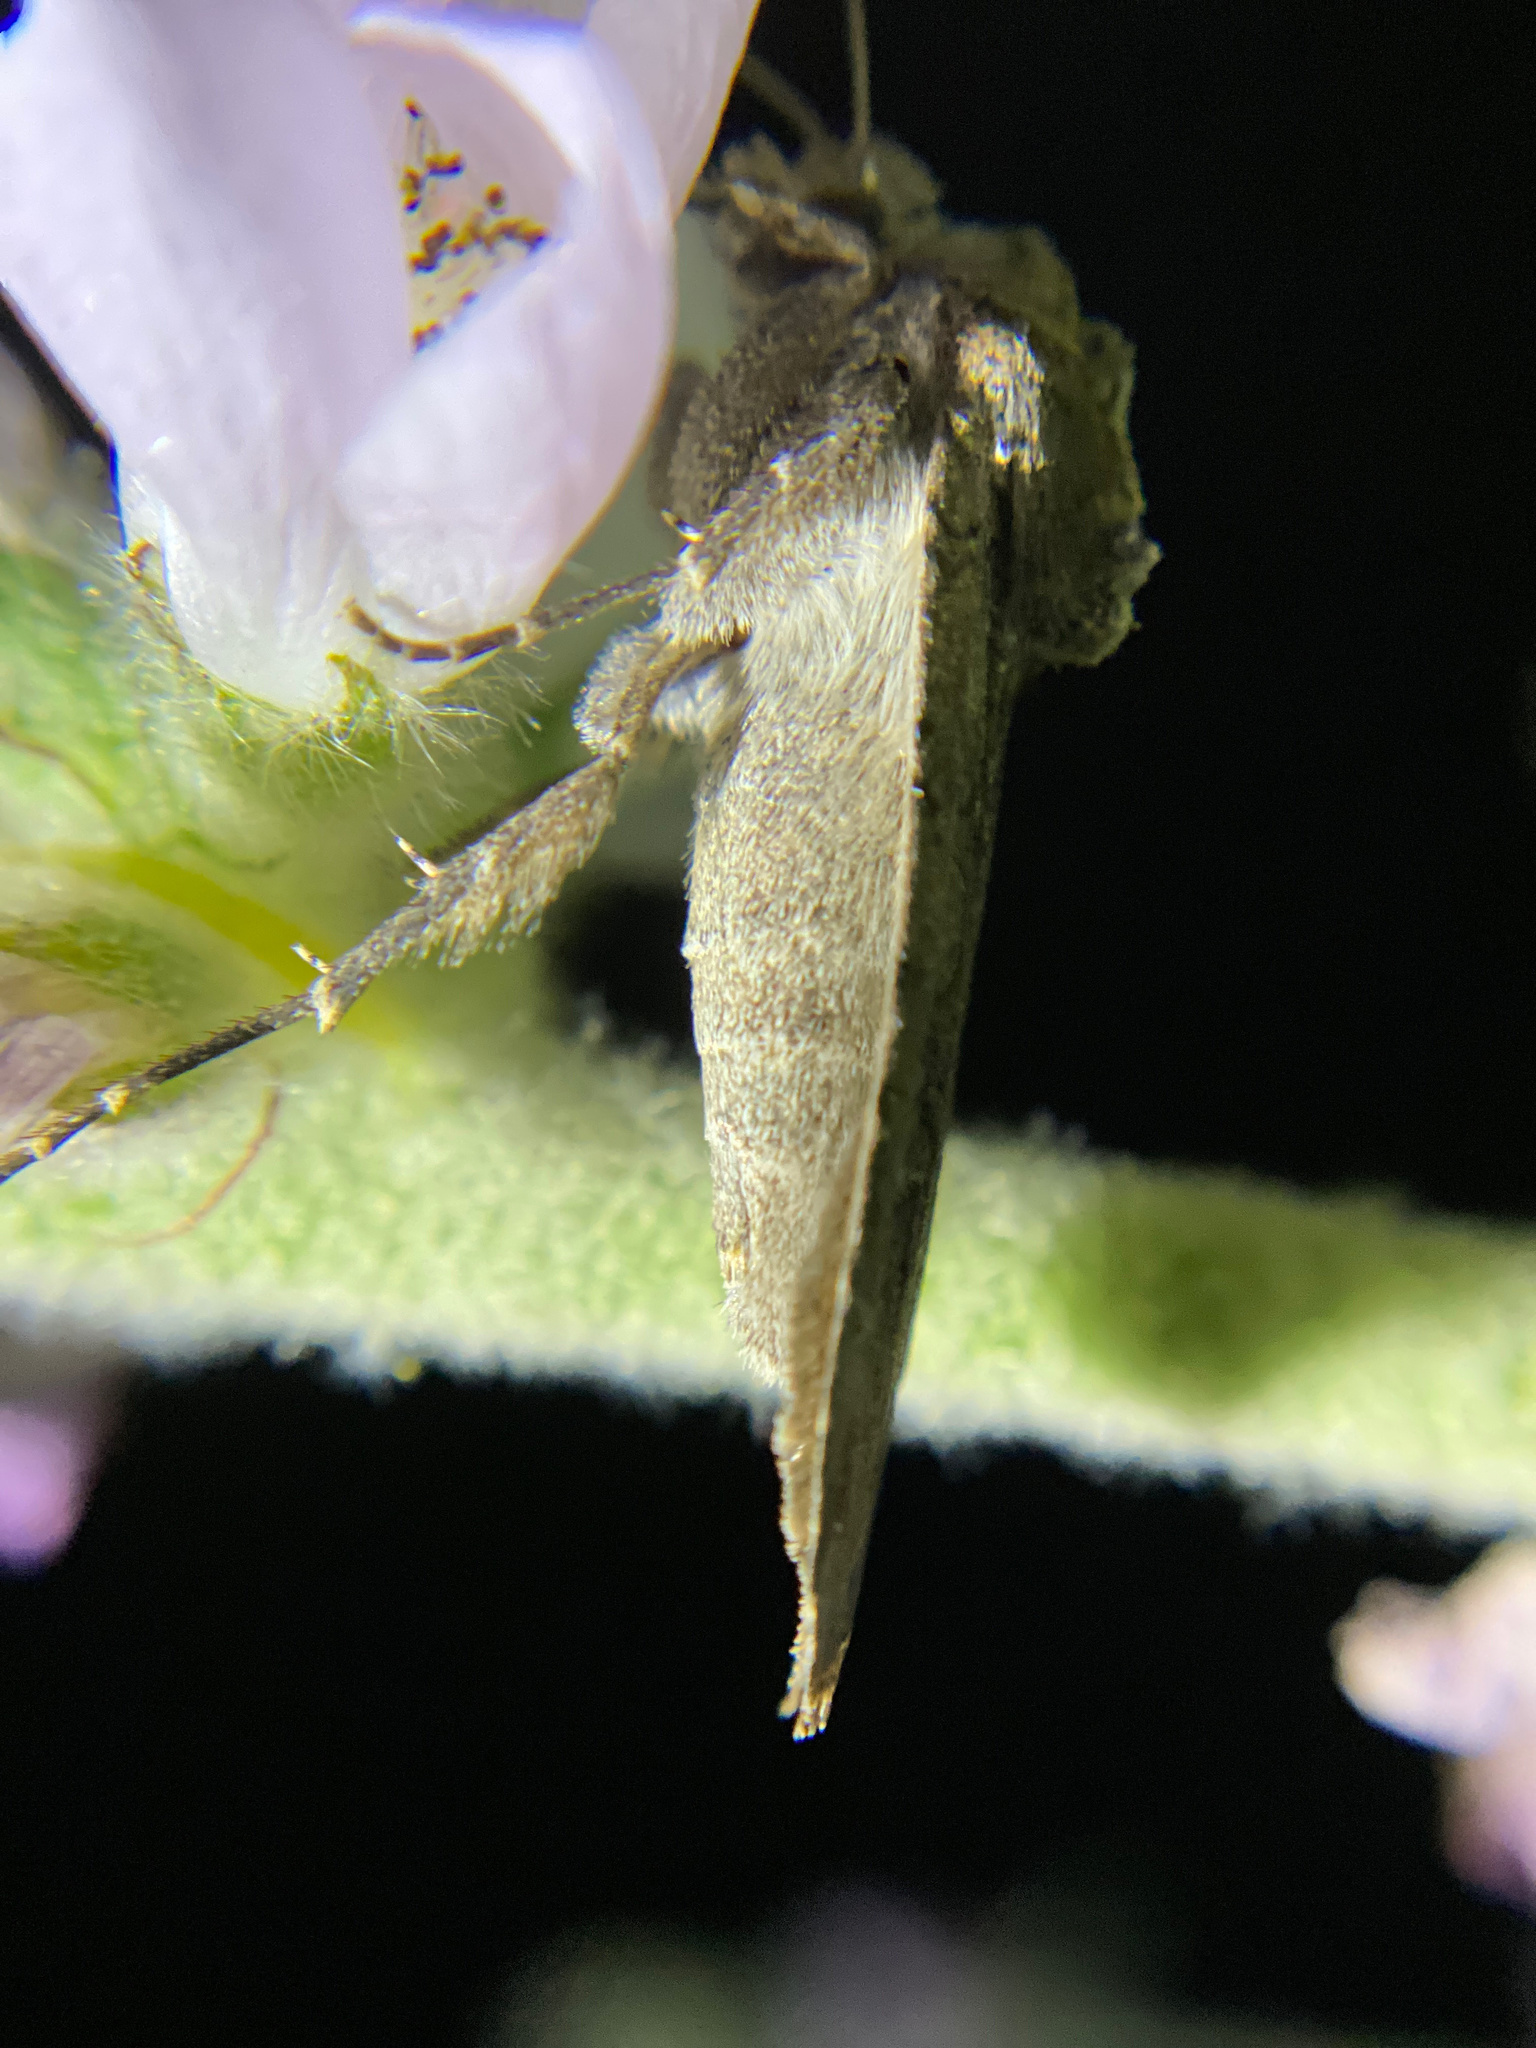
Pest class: cutworms